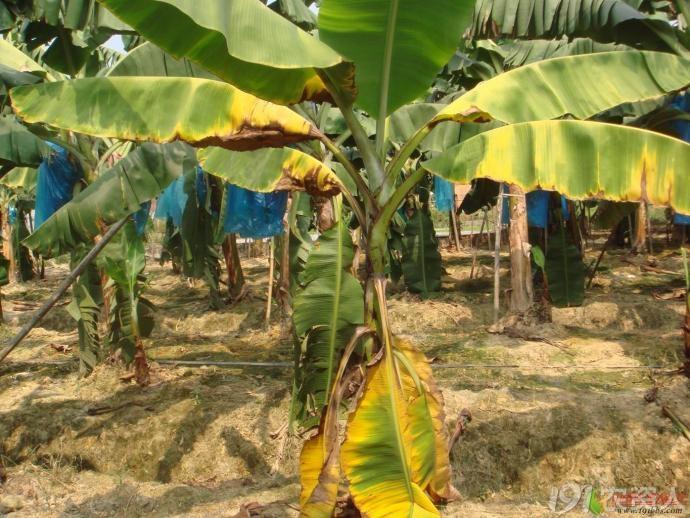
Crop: unknown
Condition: banana_banana_panama_disease